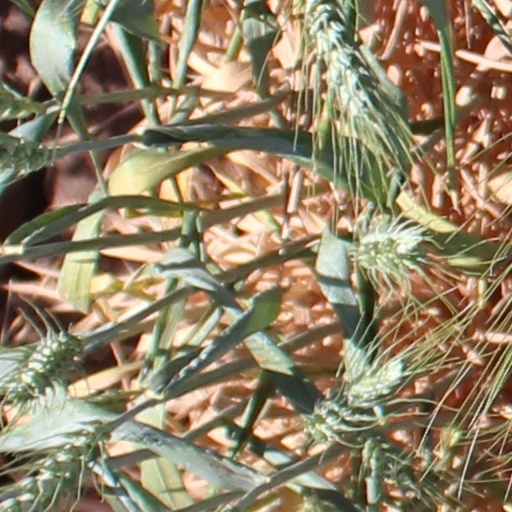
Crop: wheat